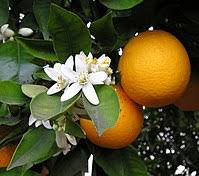
Label: Orange